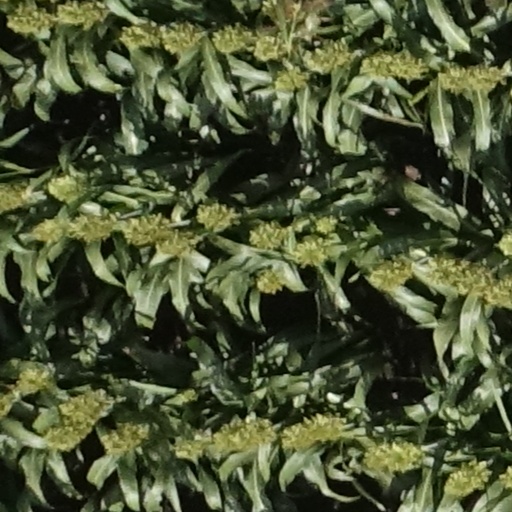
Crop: sorghum